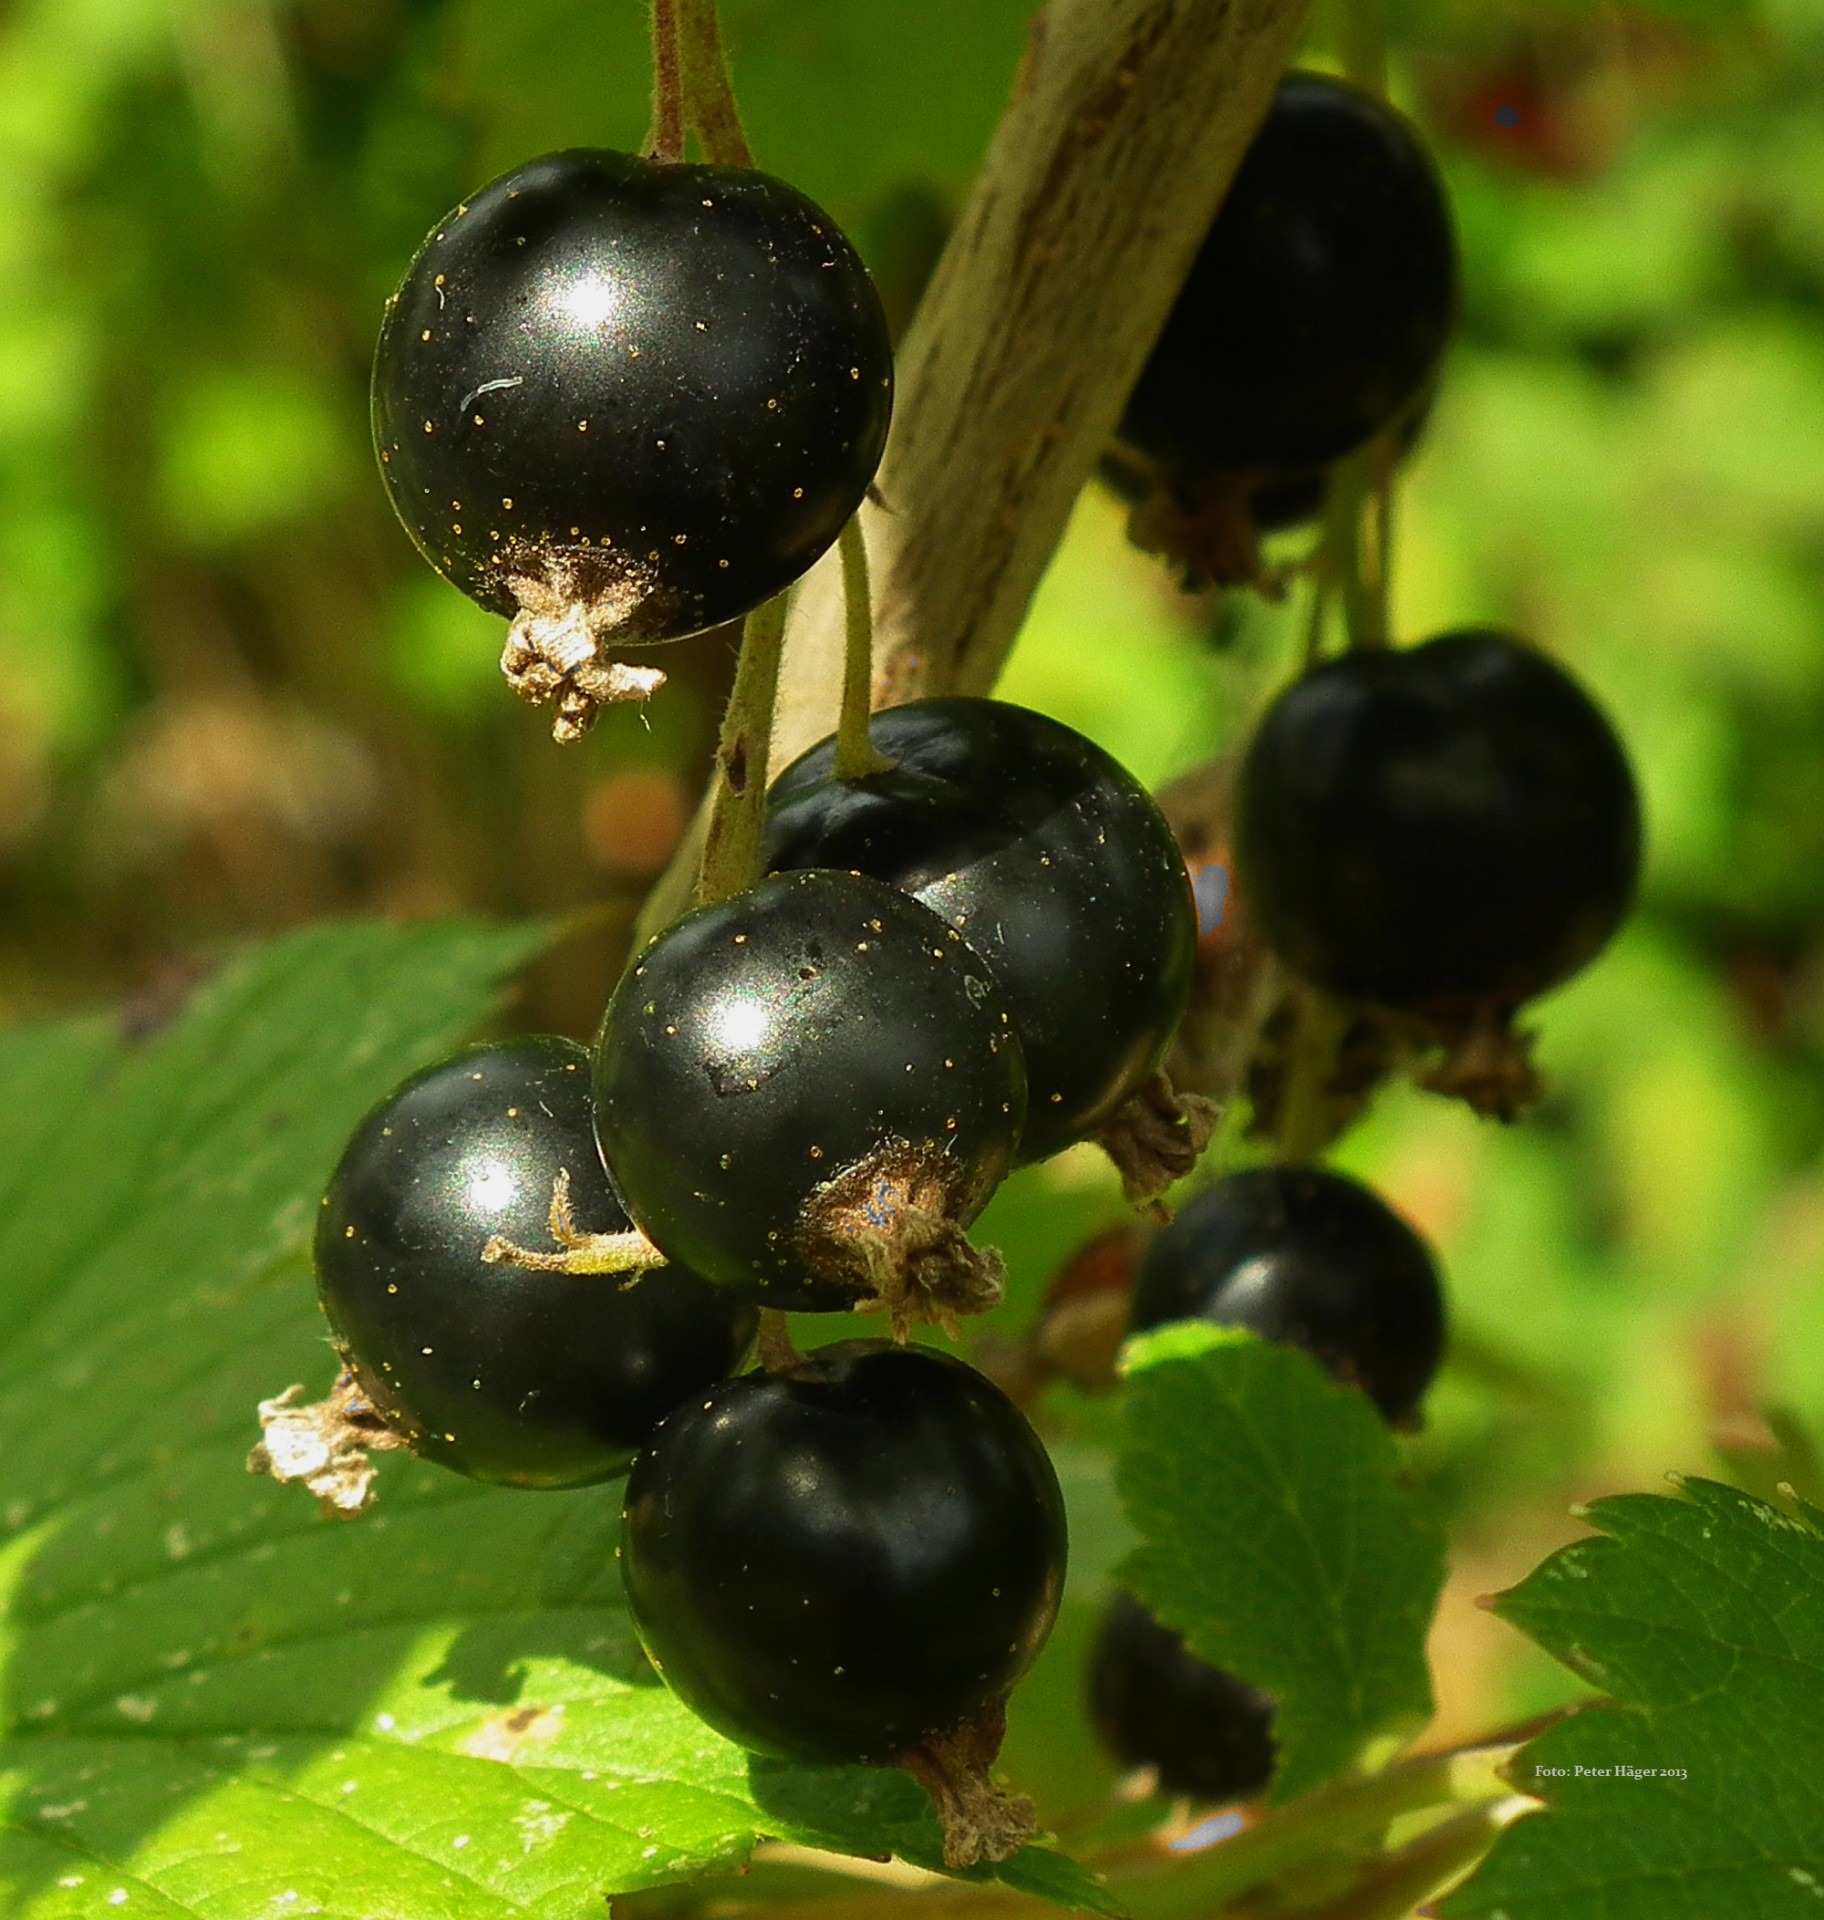
branch, plant, bunch, fruit, berry, sweet, round, flower, ripe, food, produce, fresh, black, juicy, healthy, flora, delicious, plants, greenery, leaves, leafy, berries, gardening, shrub, shrubs, tasty, fruits, foods, tart, gardens, edible, macro photography, nutritious, gooseberry, green background, flowering plant, currant, bilberry, huckleberry, fruiting, damson, chokeberry, blackcurrant, land plant, ribes nigrum